Kyiv Fortress

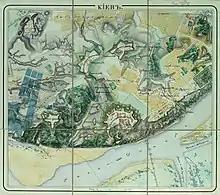
An 1830 map of the fortress

The Kyiv Fortress or Kiev Fortress (also New Pechersk Fortress) is a historical and architectural monument complex of fortifications in Kyiv, Ukraine built from the 17th through 19th centuries. Construction began after the 1654 Council in Pereiaslav, on the site of the already existing fortified monastery of Kyiv Pechersk Lavra. Located on the hills of the high right bank of the Dnieper, bounded on the north by the Klov ravine, on the south and west – by the slopes of the Lybid River valley.